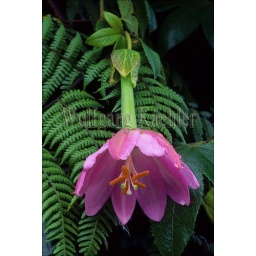
New guinea highlands, near tari, rain forest, pink passionfruit flower